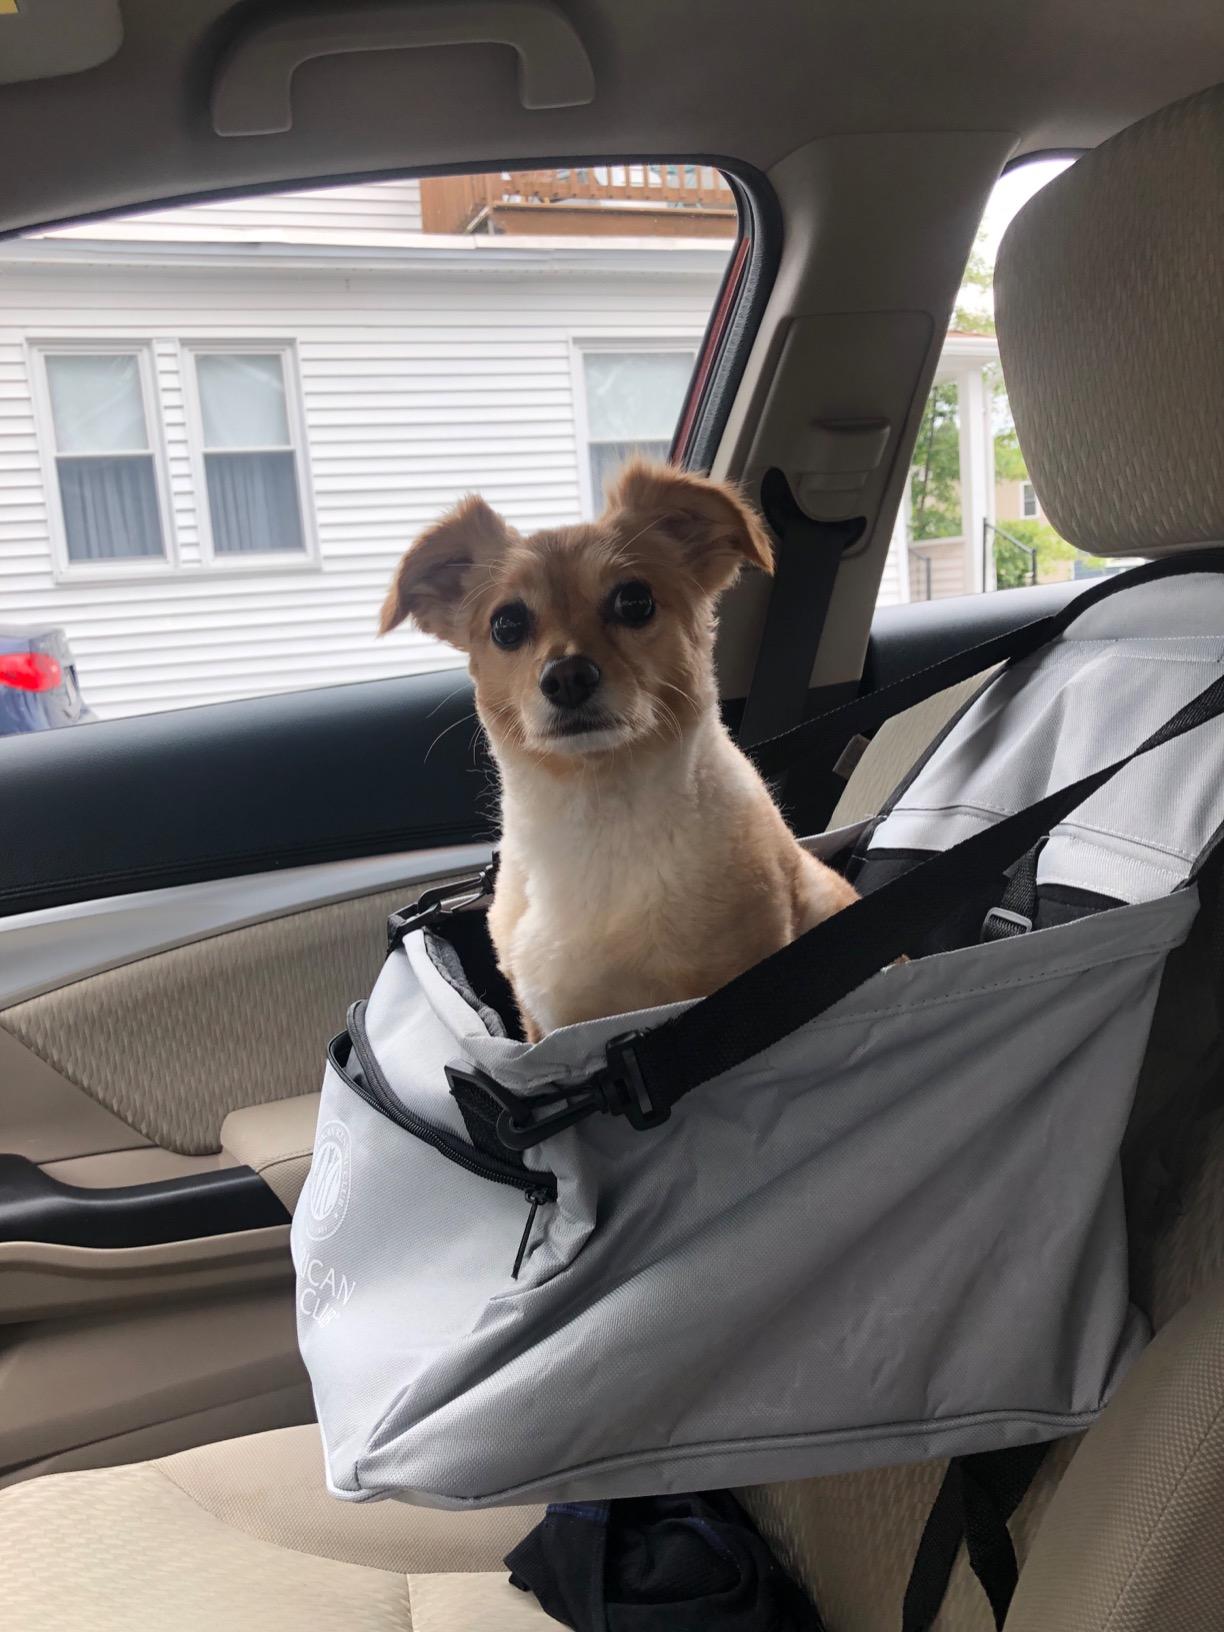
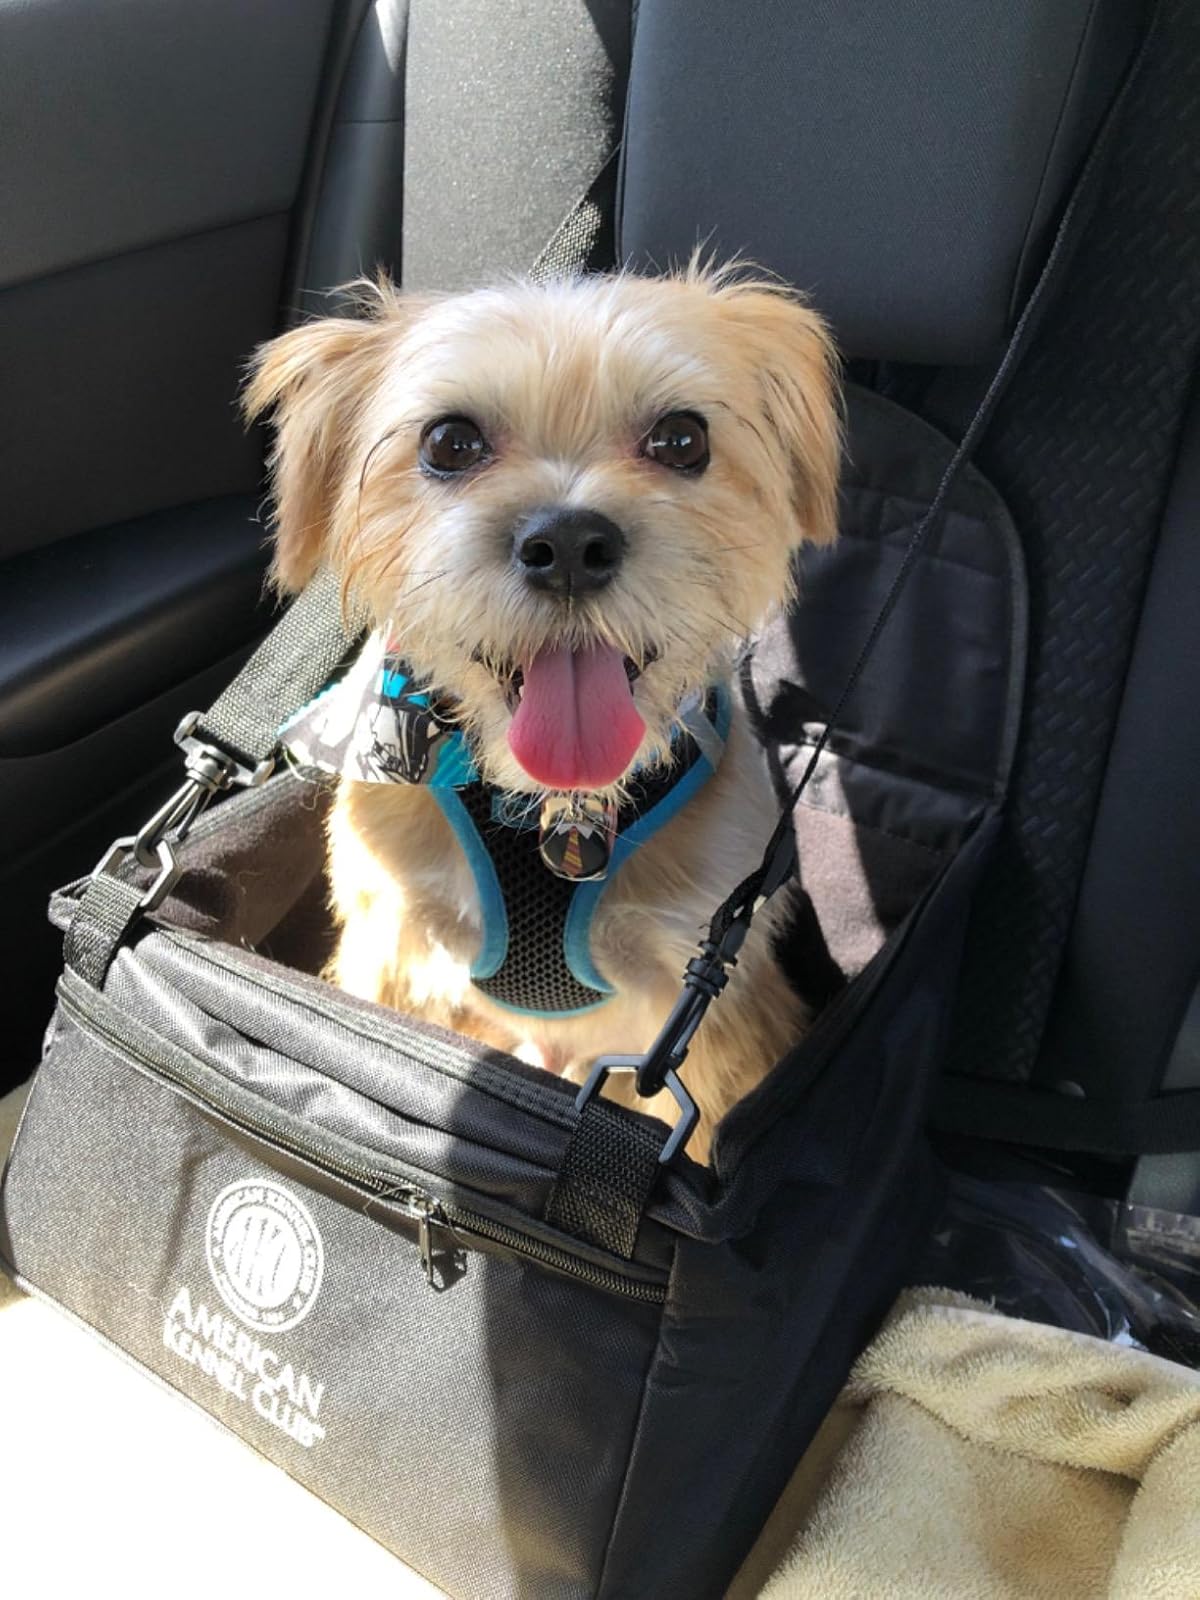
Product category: items_kennel
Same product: no